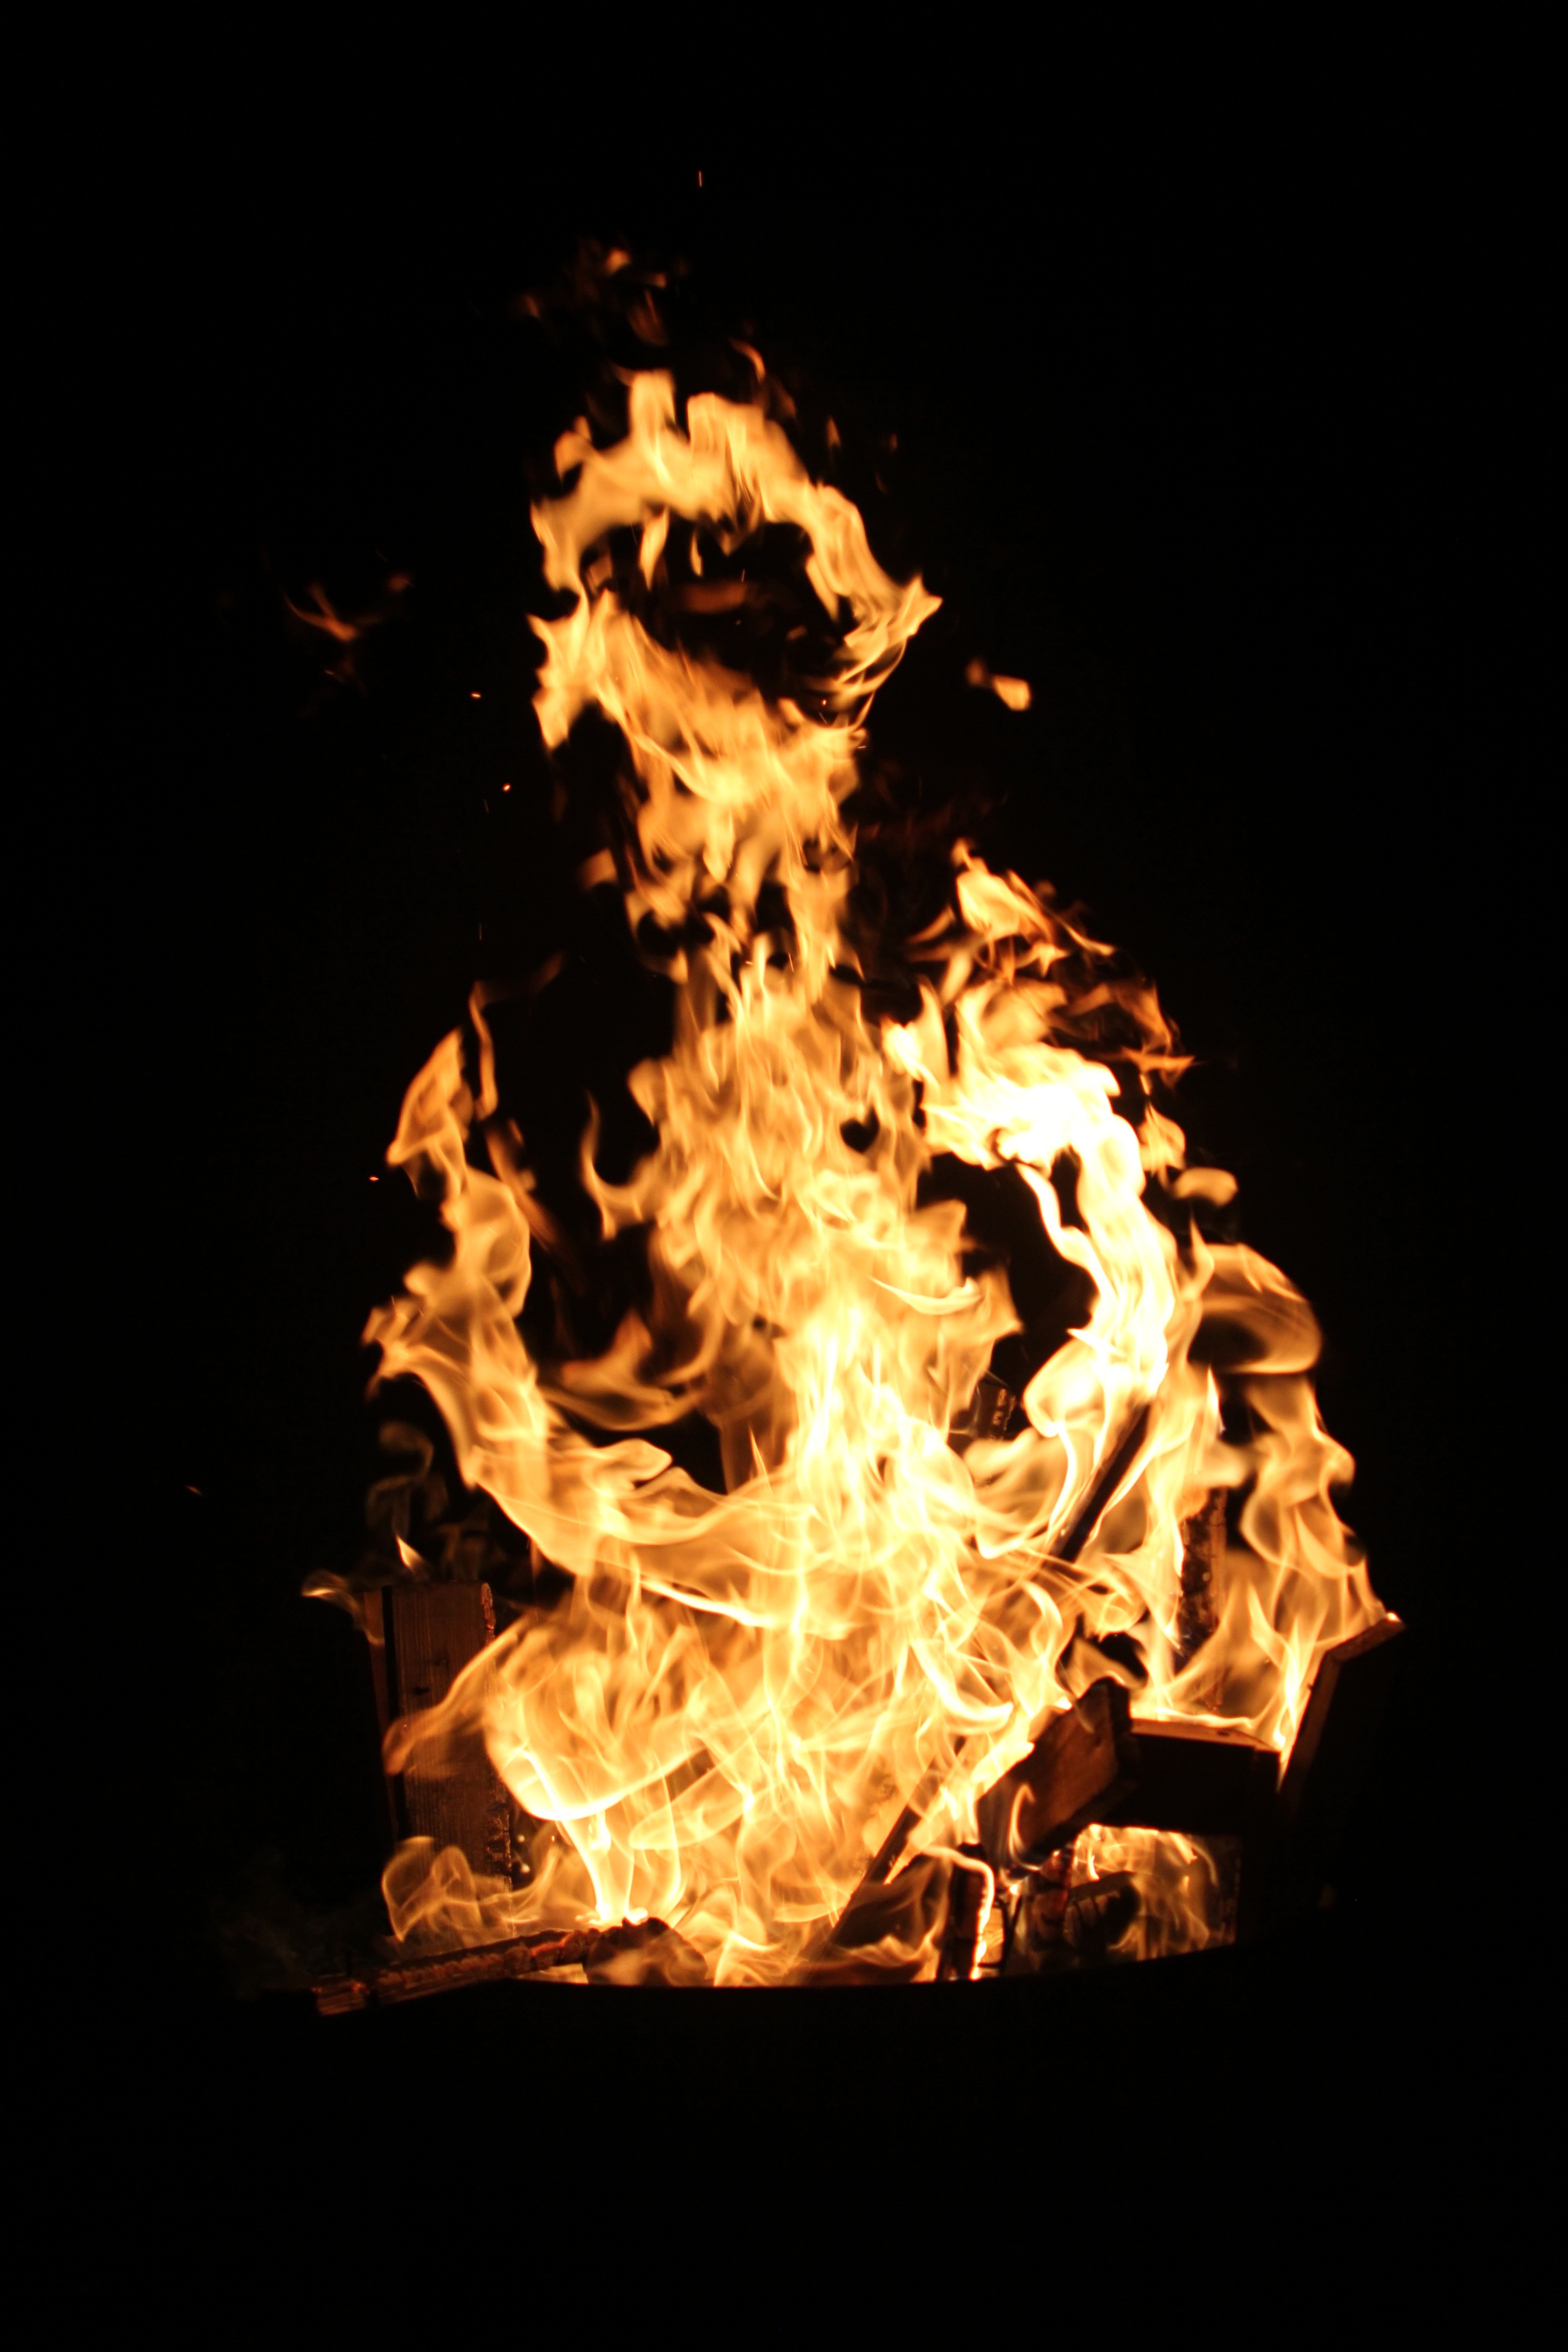
glowing, night, warm, sparkler, flame, fire, darkness, campfire, lighting, bonfire, heat, burn, brand, font, hot, fiery, embers, wood fire